Joshua Janavel

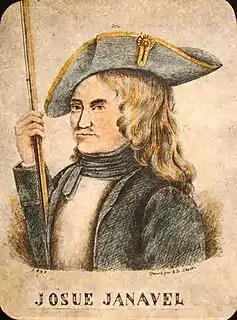
1895 portrait of Joshua Janavel.

Joshua Janavel, also written Giosuè Gianavello (1617 – 5 March 1690) was an Italian condottiero and defender of the Waldensian Evangelical Church. He was involved in the Piedmontese Easter of 1655, and in the Glorious Homecoming of 1689.